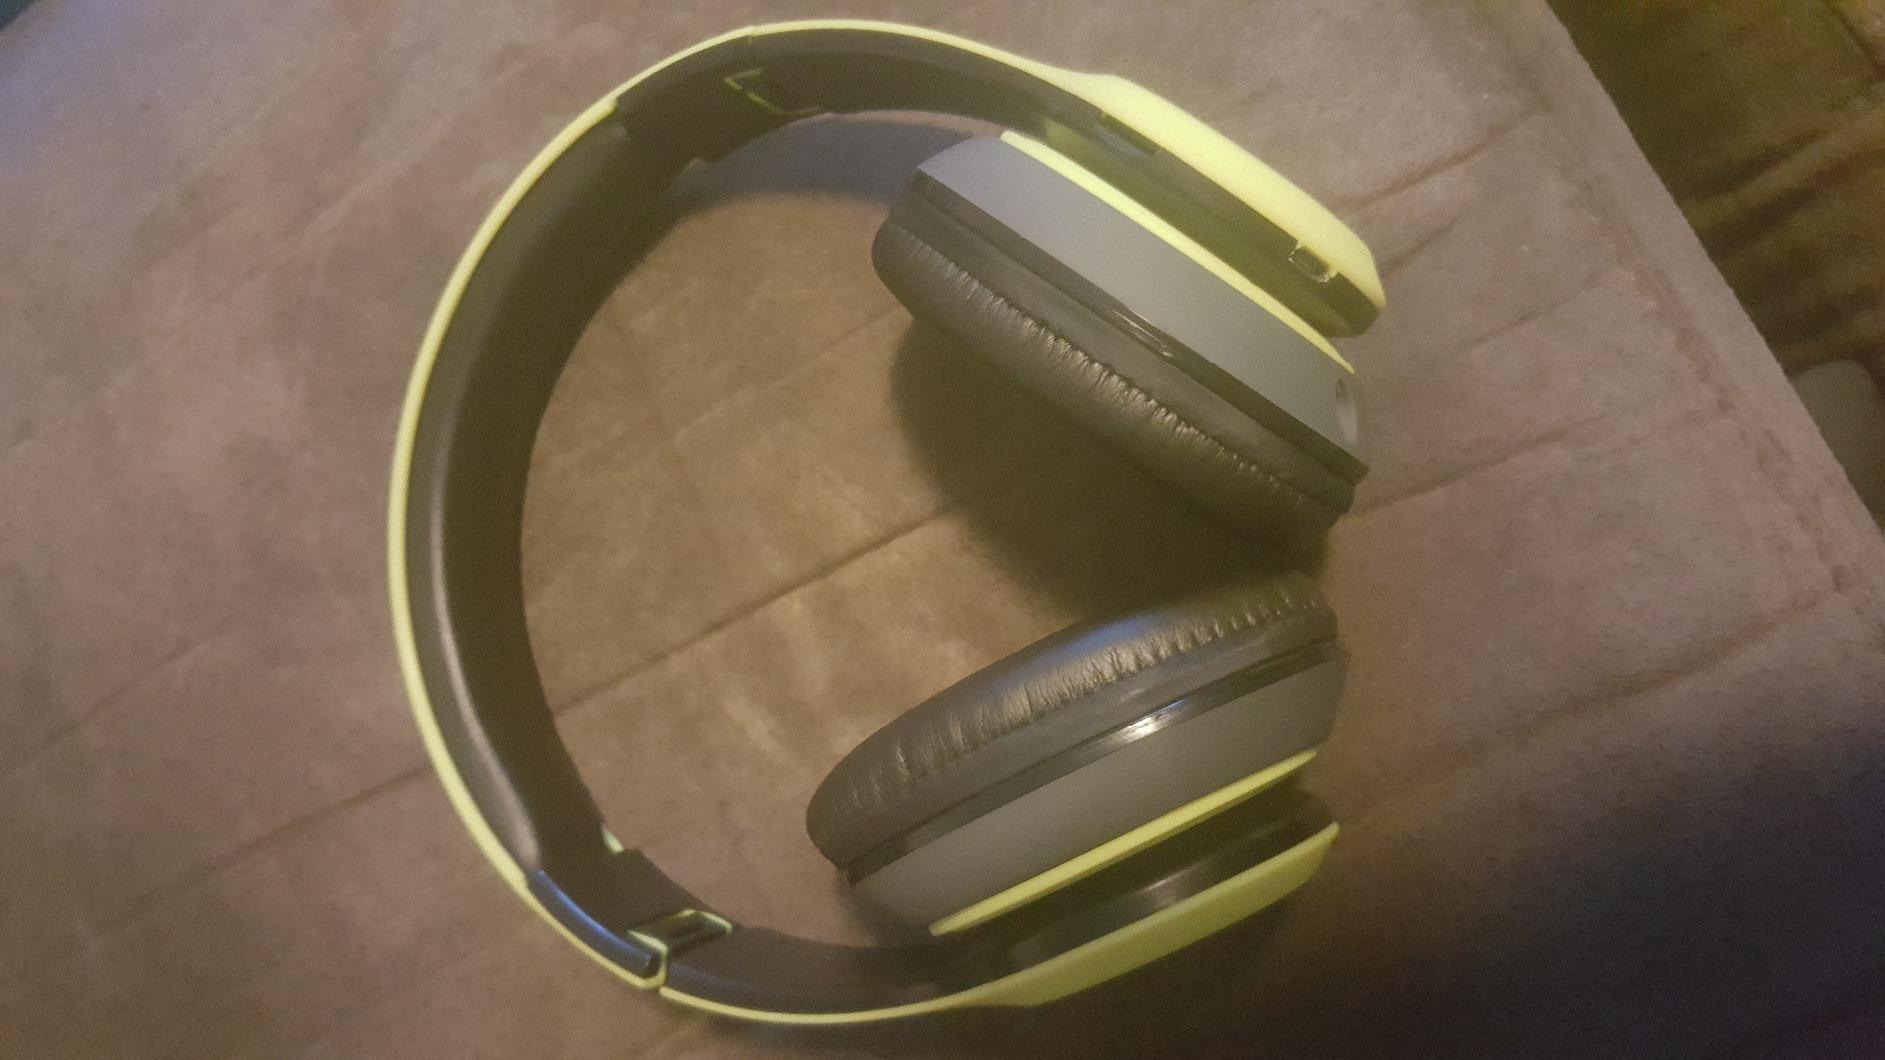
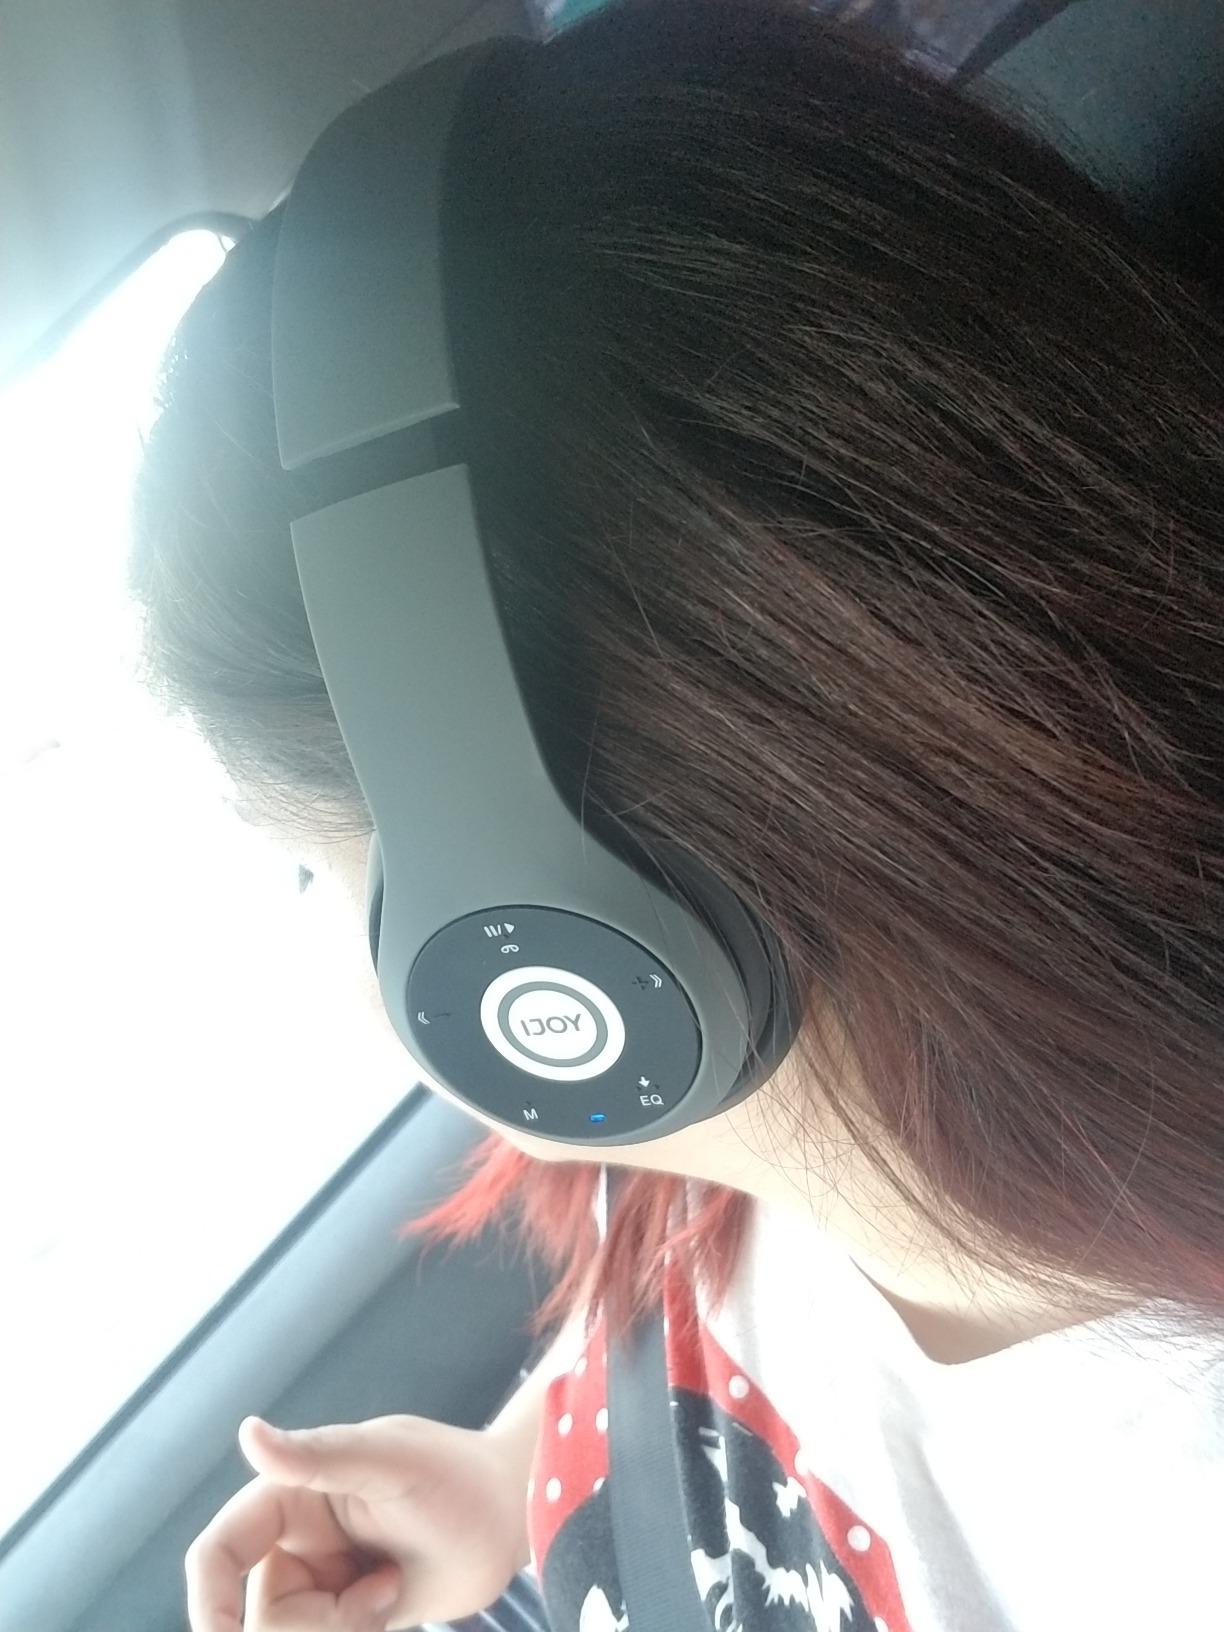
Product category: headphones
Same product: no